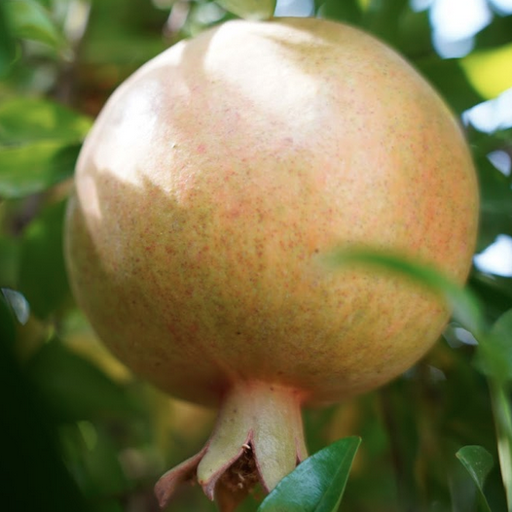
Label: Healthy